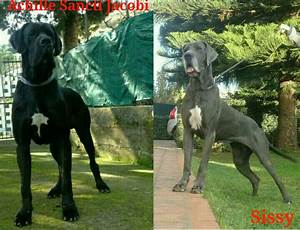
Label: cane